International Development Finance Club

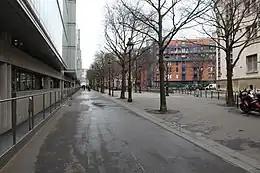
A view of the Roland-Barthes Street, in Paris, where the IDFC is headquartered.

The International Development Finance Club (IDFC) is a partnership of development banks whose aim is to complement each other's needs for a more efficient global development.